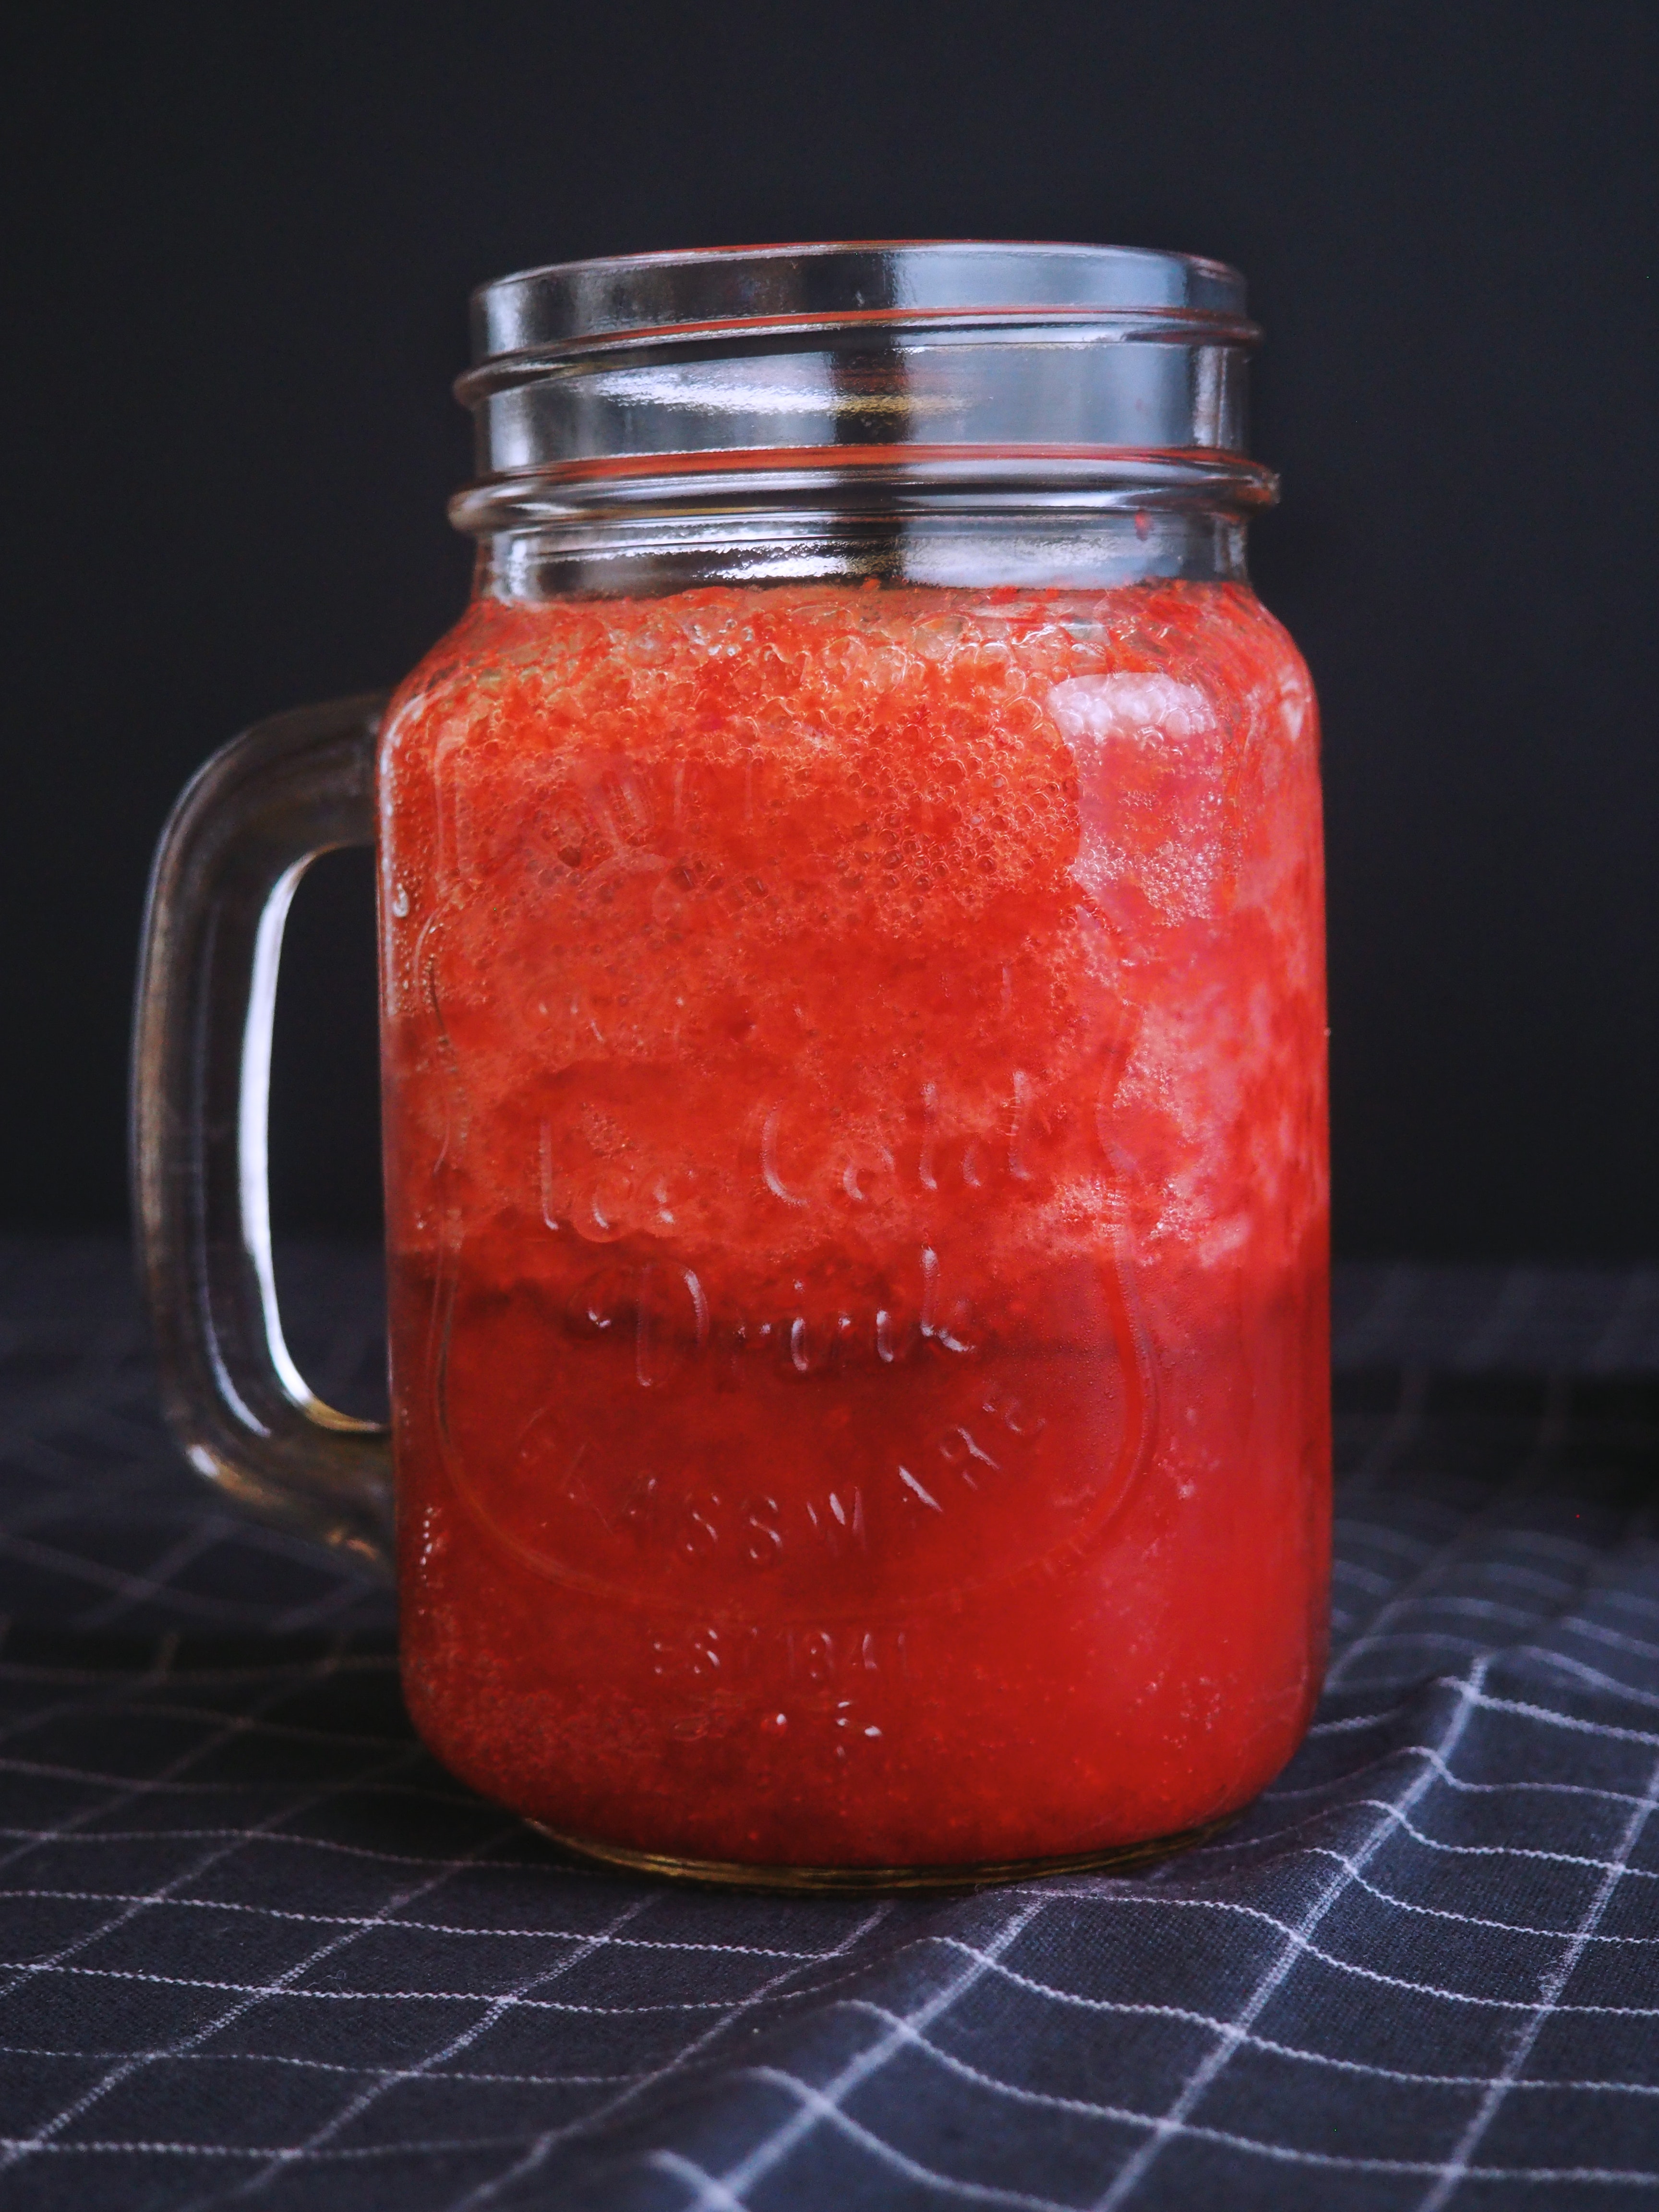
food, mason jar, red, ingredient, drink, stewed tomatoes, cuisine, canning, shrub, recipe, dish, juice